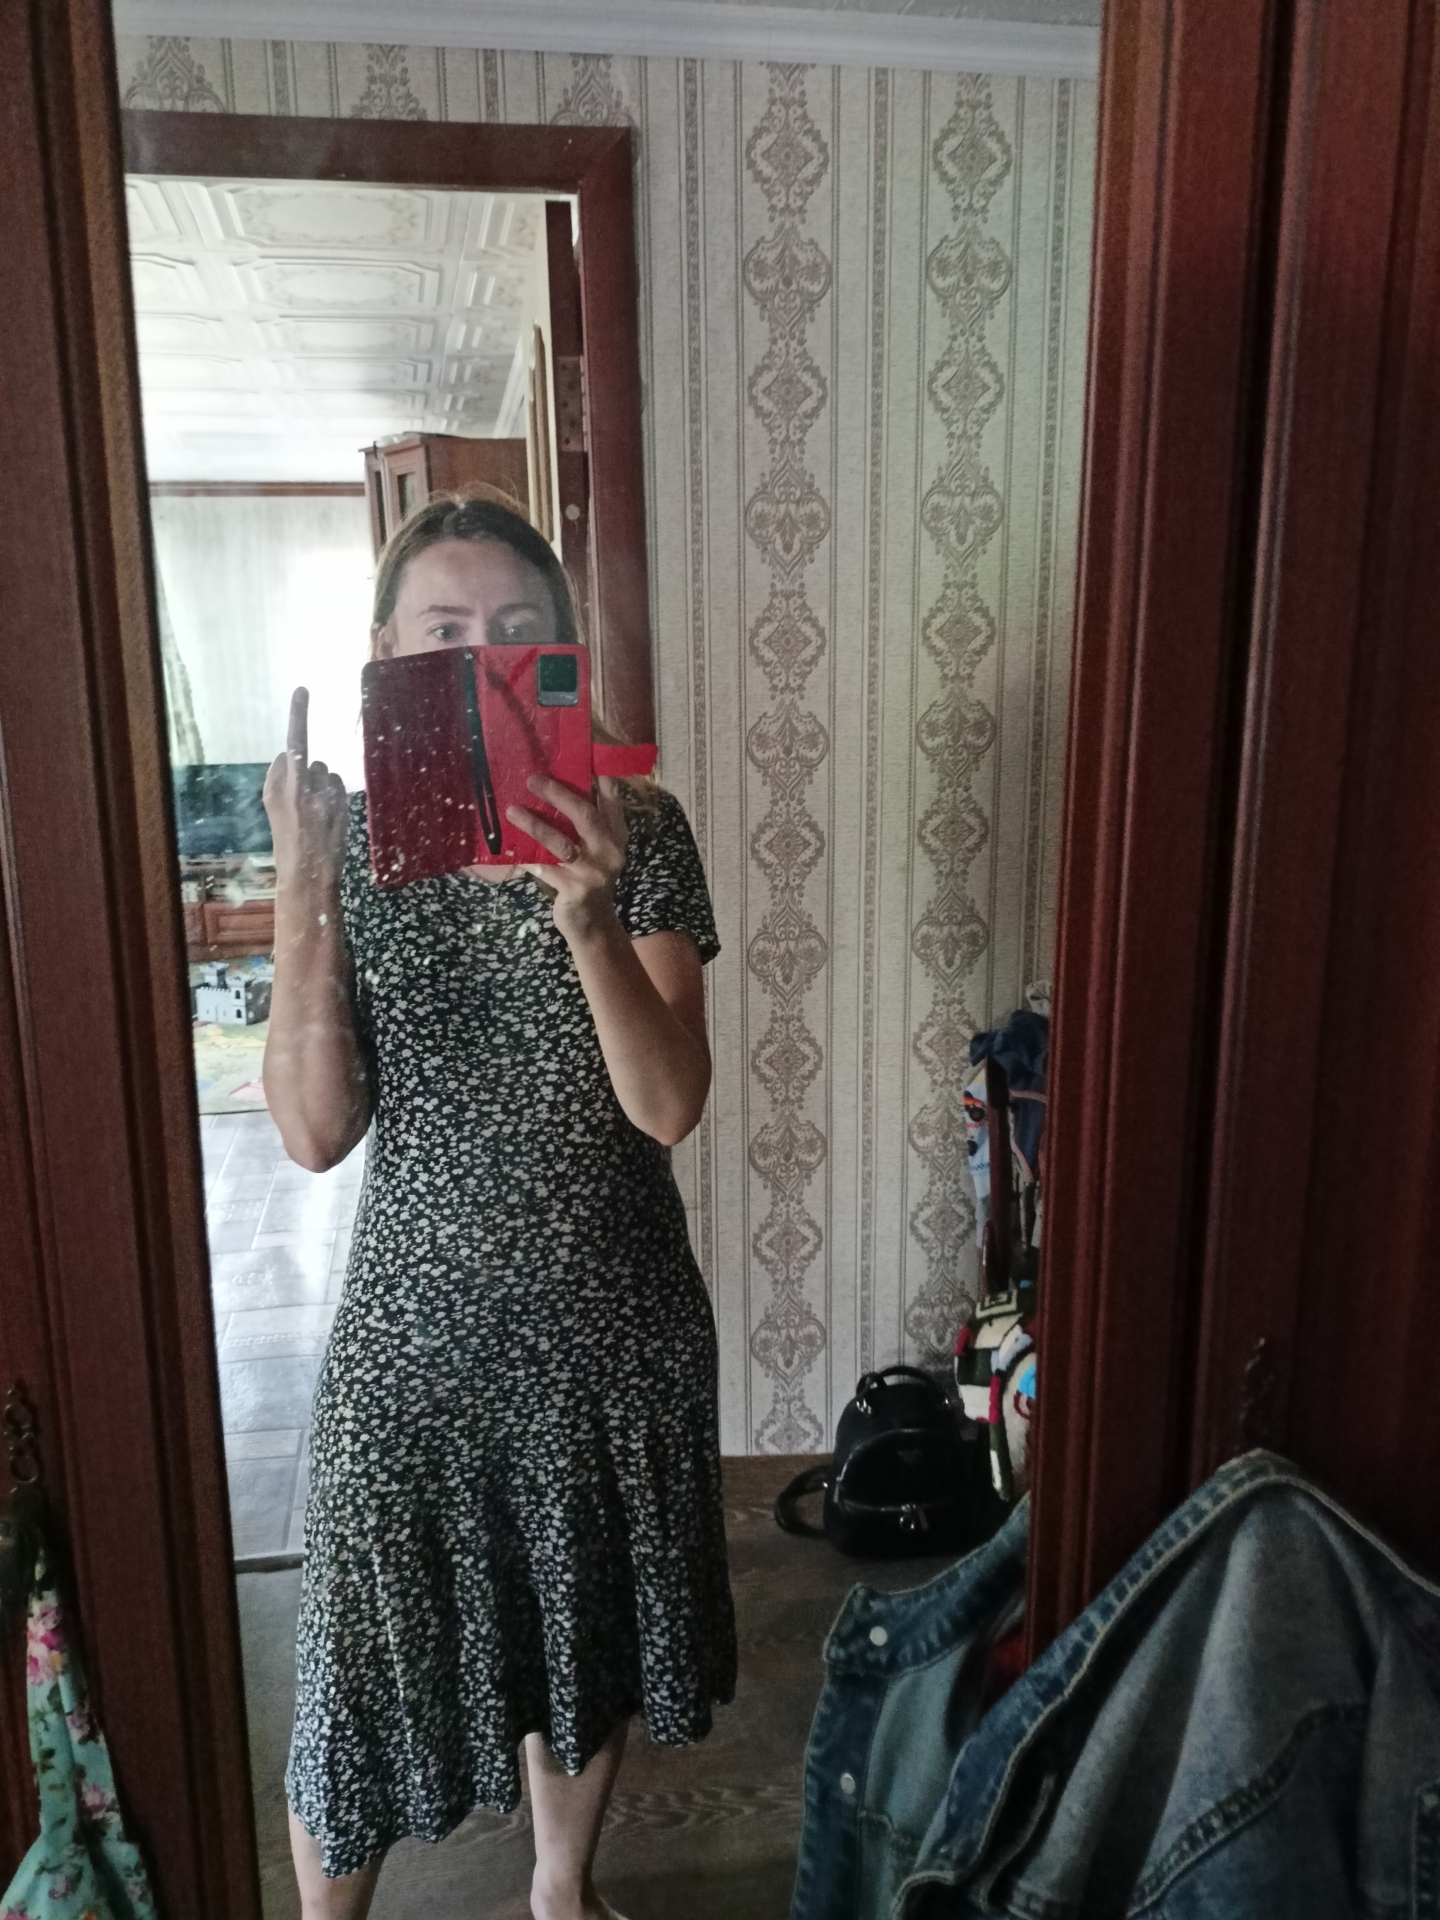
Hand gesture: middle_finger